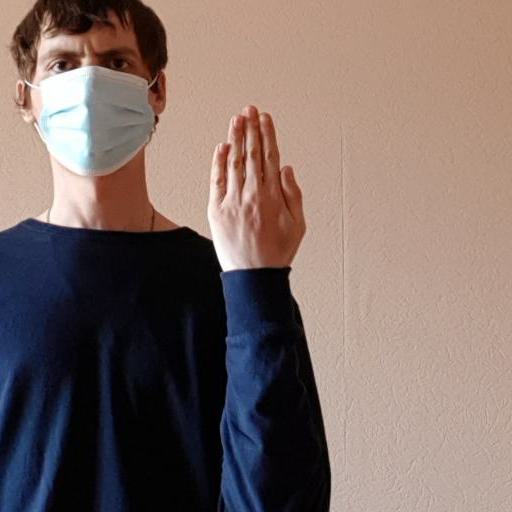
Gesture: stop_inverted